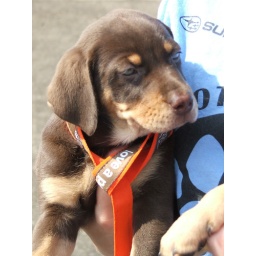
Some of these puppies saved were from a raided puppy mill in Louisiana.